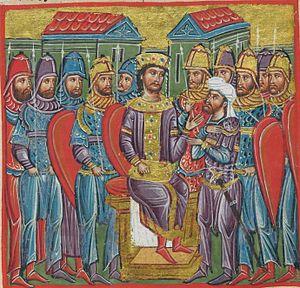
Les Séleucides sont une dynastie de l'époque hellénistique issue de Séleucos Iᵉʳ, l'un des Diadoques d'Alexandre le Grand, qui a constitué un empire formé de la majeure partie des territoires orientaux conquis par Alexandre, allant de l'Anatolie à l'Indus. Les Séleucides règnent de la fin du IVᵉ au Iᵉʳ siècle av. J.-C., avec pour cœur politique la Syrie, d'où l'appellation courante dès l'Antiquité de « rois de Syrie ». Les Séleucides règnent jusqu'au IIᵉ siècle av. J.-C. sur la Babylonie et la Mésopotamie dans la continuité des Perses achéménides. La Perside et la Médie ont quant à elles été plus difficilement soumises. Les Séleucides ont dû faire face à la volonté sécessionniste de nombreux territoires, comme le royaume gréco-bactrien, le royaume d'Arménie, le royaume de Pergame ou la Judée. Au milieu du IIᵉ siècle av. J.-C., la majeure partie des provinces iraniennes et mésopotamiennes tombent entre les mains des Parthes. En 64 av. J.-C., fortement amoindri par d'inextricables querelles de succession, le royaume passe sous la tutelle des Romains.